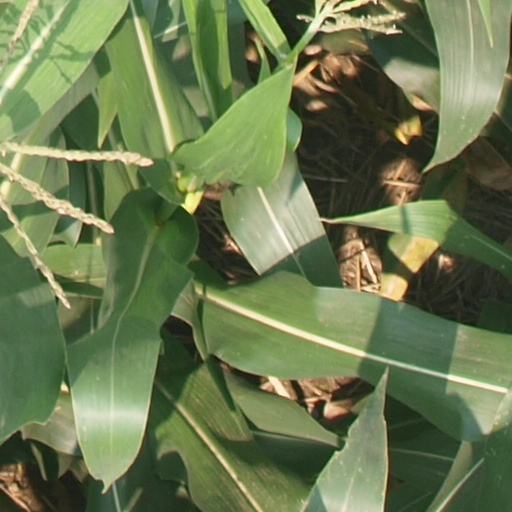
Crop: maize; corn